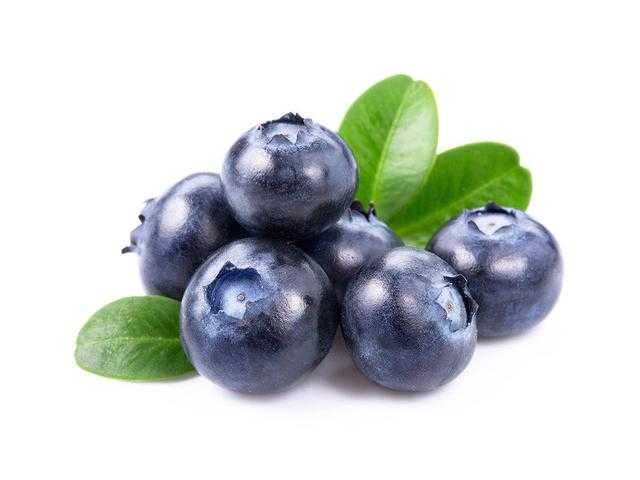
Label: Blueberry